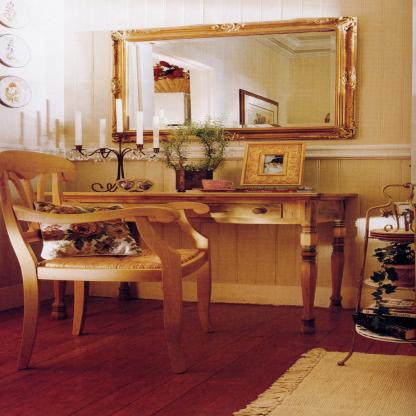
Scene: Indoor